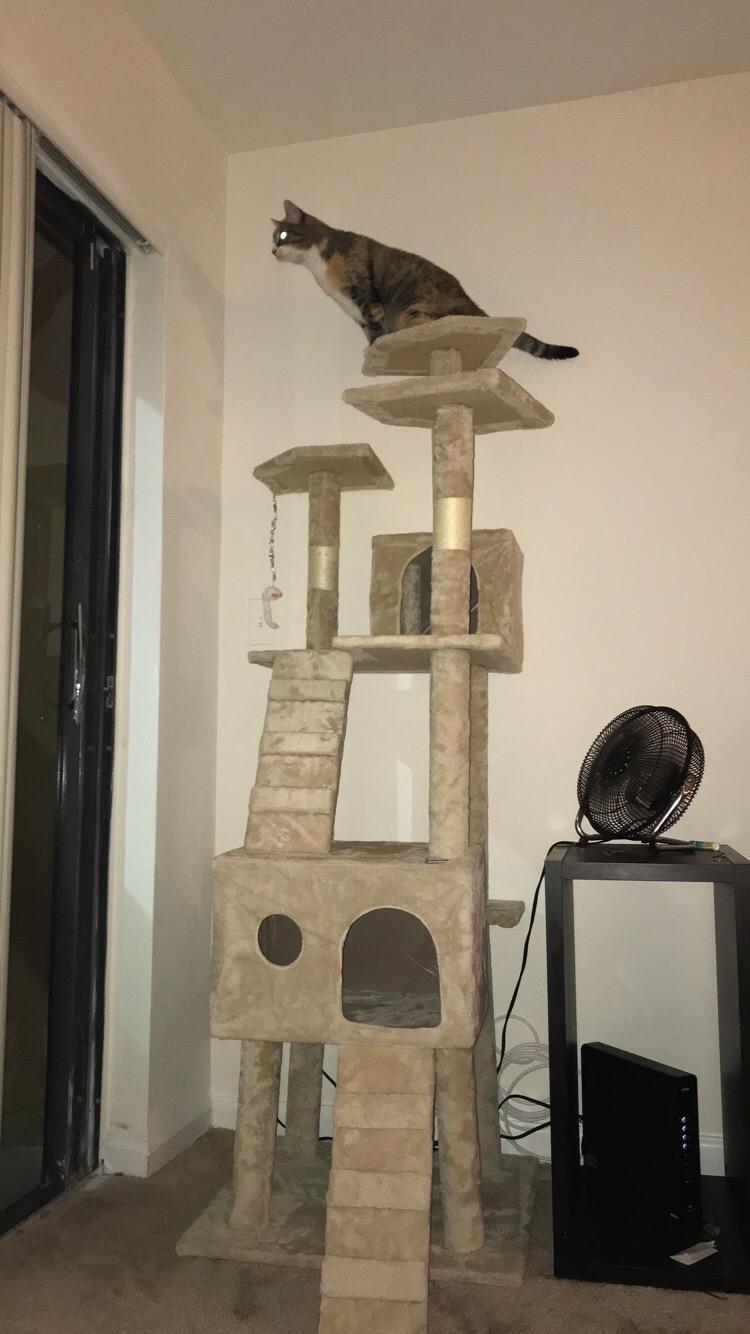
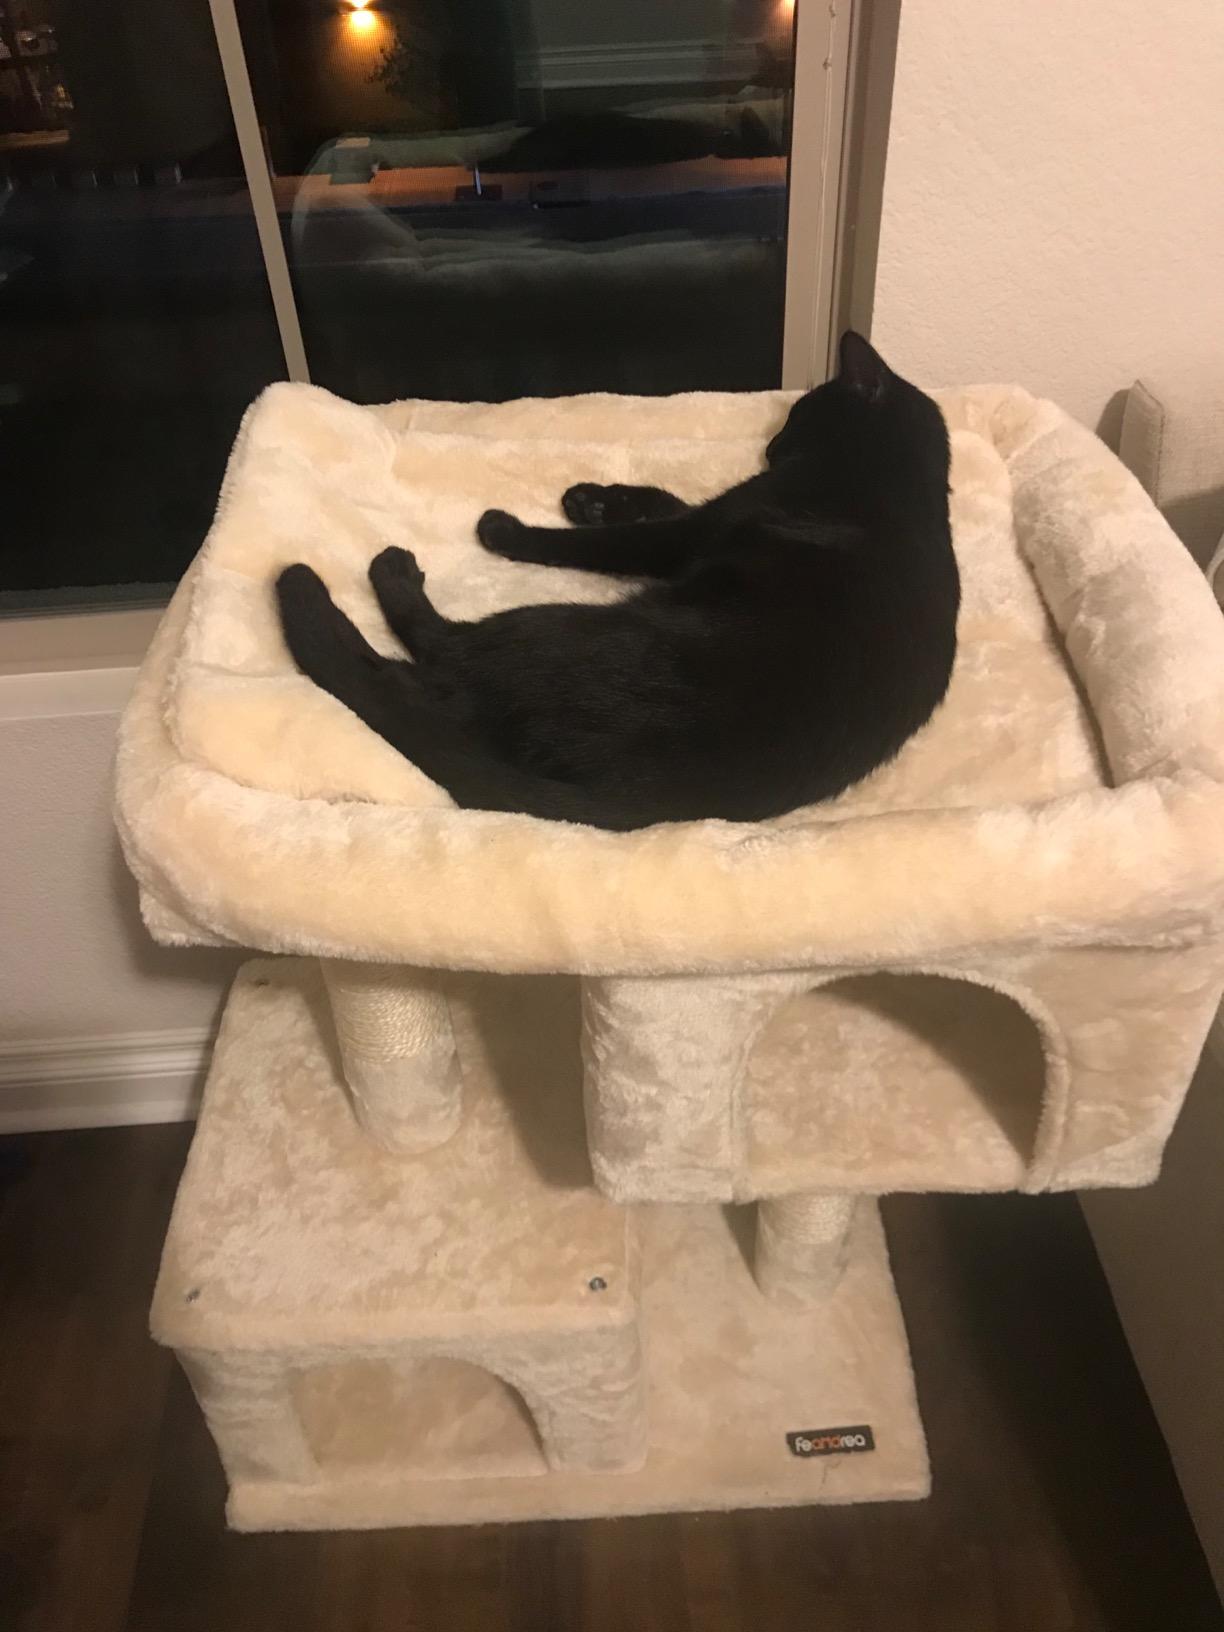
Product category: items_cat tree
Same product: no